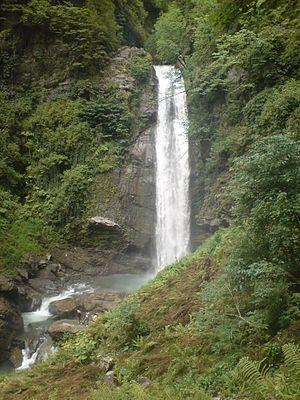
Les aires protégées de Lagodekhi correspondent à deux aires protégées de la région de Kakhétie en Géorgie : la réserve naturelle stricte de Lagodekhi et la réserve naturelle gérée de Lagodekhi qui ont été divisées en 2003. La taille des deux zones combinées est de 24 451 hectares. Les réserves sont situées au nord-est de la Géorgie sur les contreforts du Caucase, près de la frontière de l'Azerbaïdjan et du Daghestan.
Le tourisme est une composante importante de l'économie de la Géorgie : elle a apporté une contribution au produit intérieur brut du pays de 6,7% en 2015, de 7,1% en 2016, de 6,9% en 2017 et de 7,6% en 2018.